History of the Polish–Lithuanian Commonwealth (1764–1795)

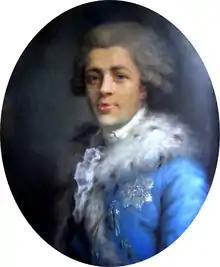
Ignacy Potocki

The early capitalist development brought new elements of social stratification in the cities, including the emergent during the last decade of independence intelligentsia, the banker, manufacturing and trade elites, and the fast-growing plebeian propertyless groups, the nascent proletariat. The laws and reforms of 1764, 1791 and 1793 granted privileges primarily to the propertied and literate urban establishments.